Fyodor Yurchikhin

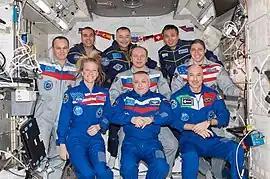
Yurchikhin (bottom row, centre), pictured with the Expedition 37 and 38 crew.

Yurchikhin launched aboard Soyuz MS-04 for his fifth spaceflight to the ISS on 20 April 2017, with his crew member Jack D. Fischer. Soyuz MS-04 was the first of the Soyuz-MS series to rendezvous and dock with the ISS using the 6 hours profile, as opposed to the previous 2 days rendezvous procedure. He served as a flight engineer for Expedition 51, and on 1 June 2017, assumed command of the ISS over from crewmember Peggy Whitson.